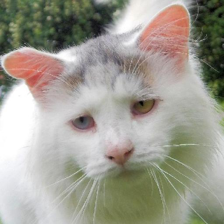
Label: animals